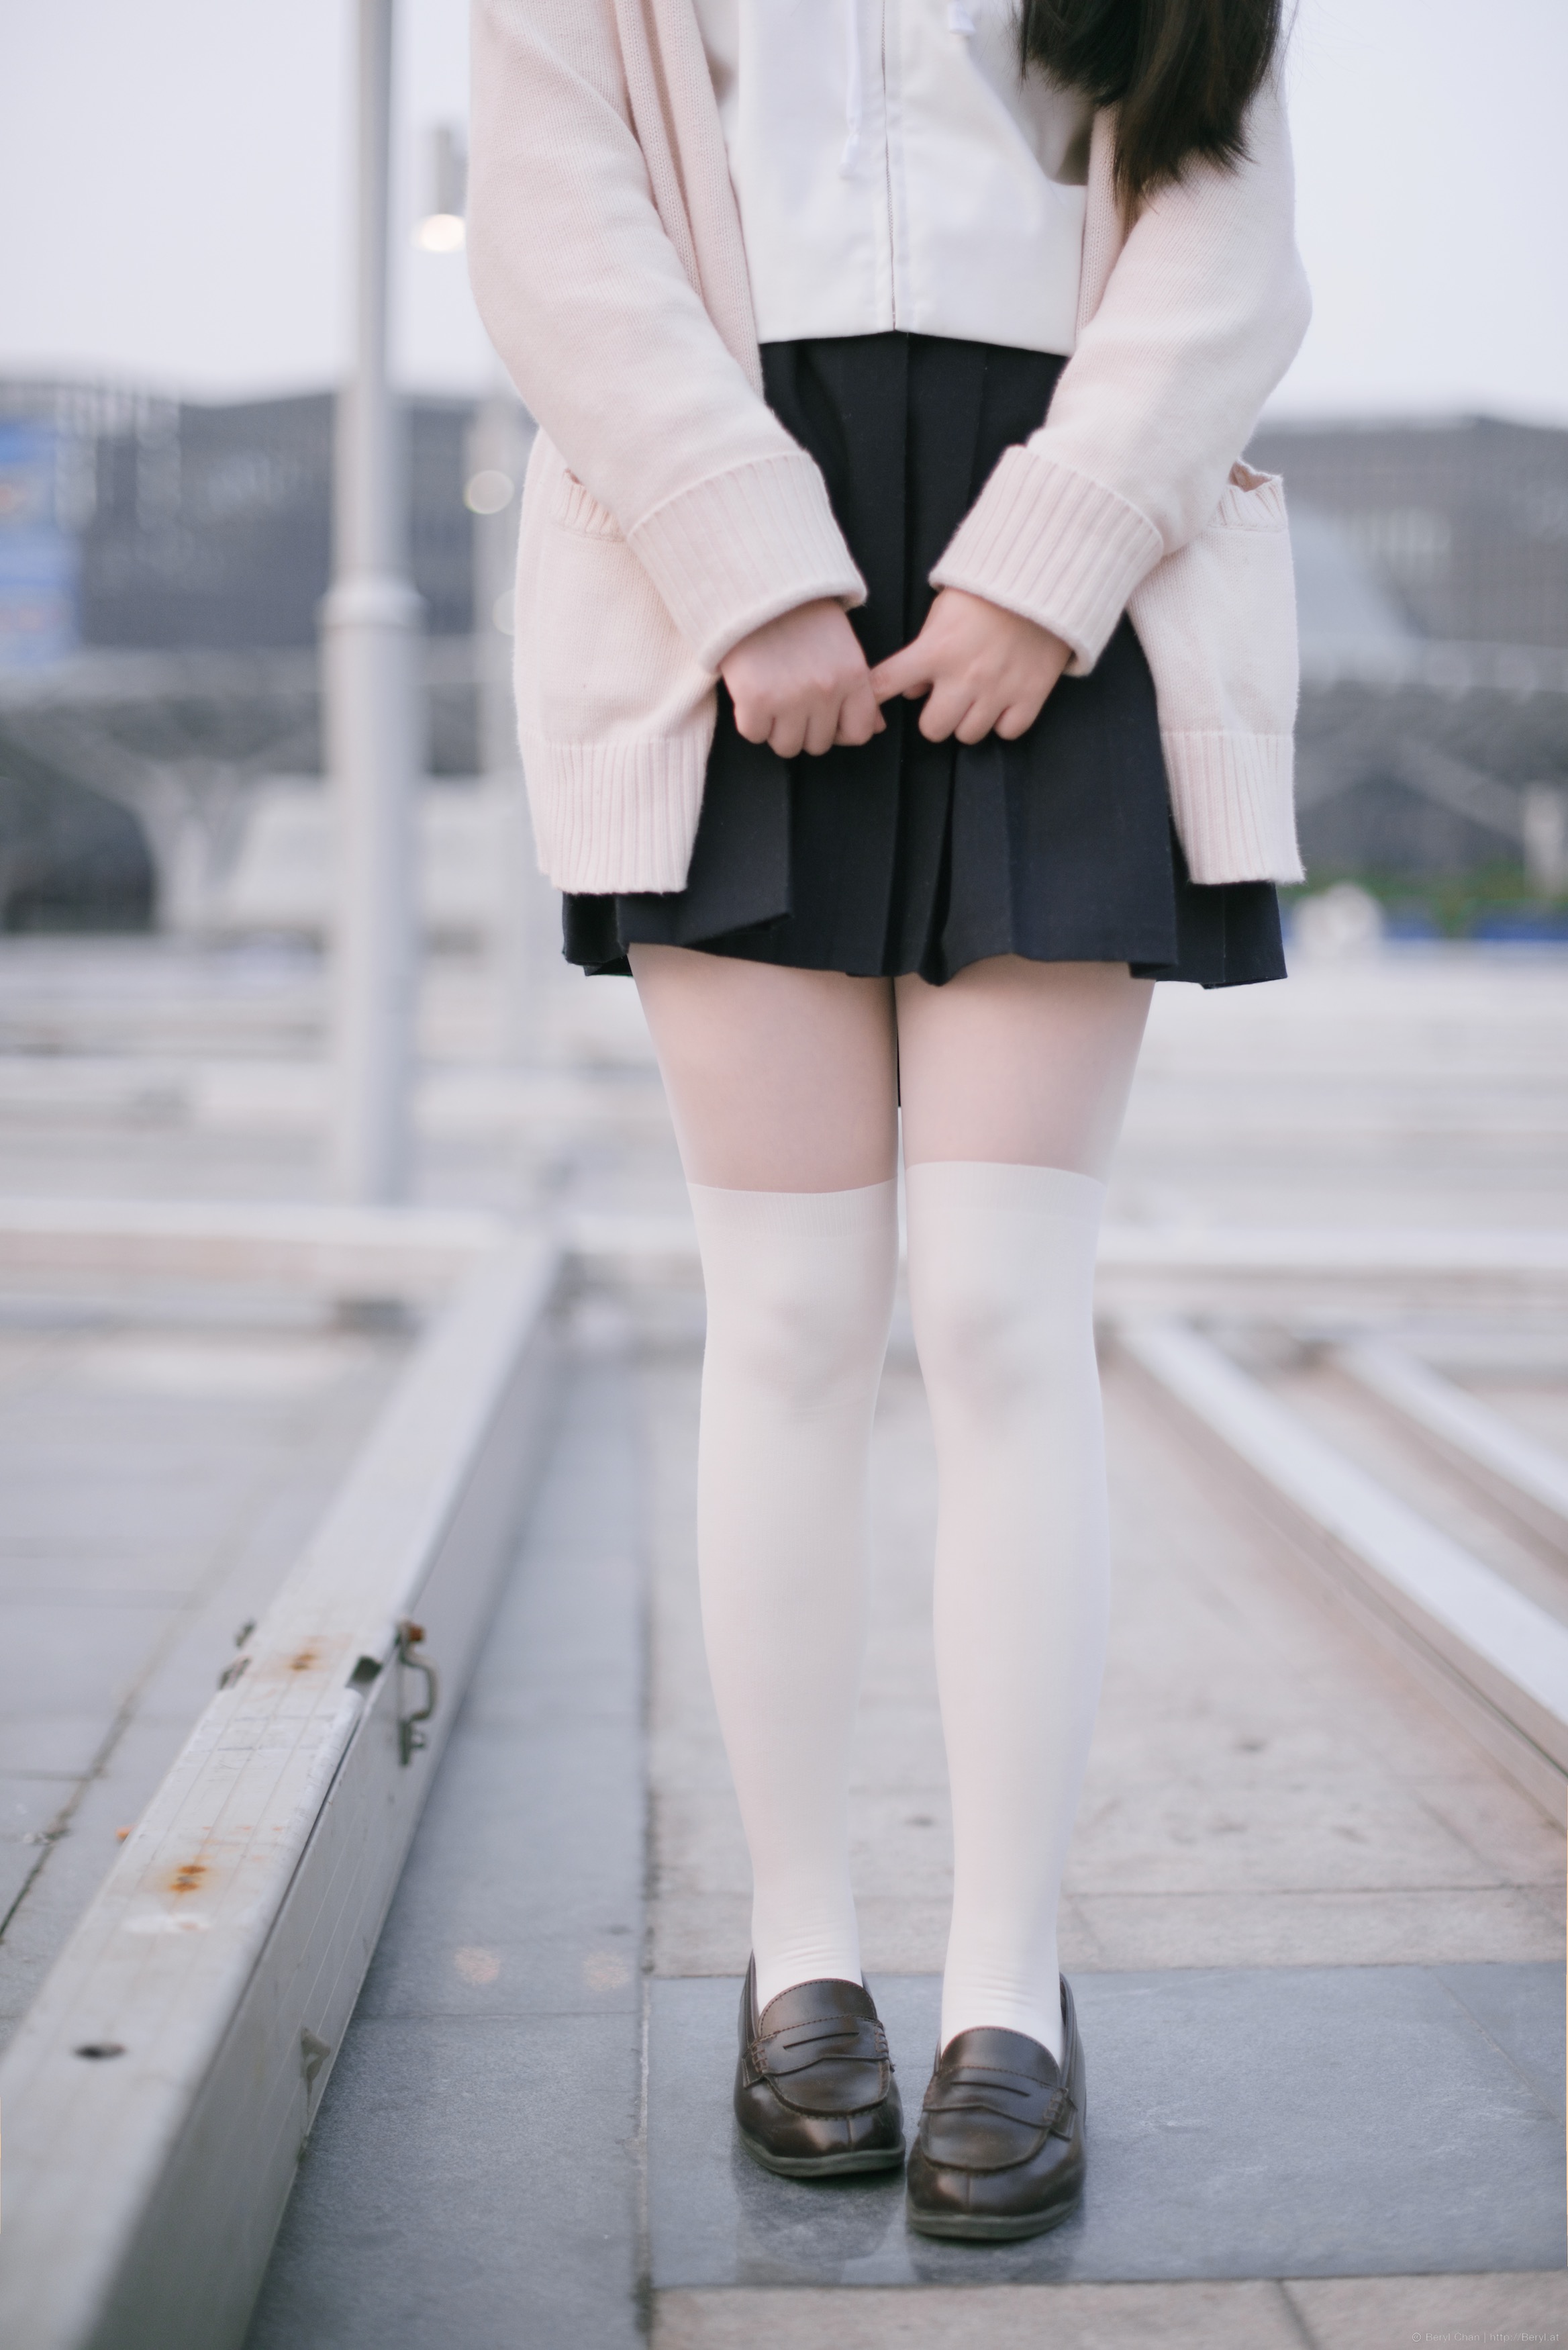
hand, girl, white, leather, cute, leg, fur, model, spring, clean, fashion, clothing, jacket, outerwear, human body, shoes, hands, legs, bright, footwear, tiny, faceless, uniform, school, skirt, socks, tights, kneehighsocks, kneesocks, pantyhose, afsnikkor50mmf14g, schoolgirl, sailoruniform, kneehigh, dressing, abdomen, photo shoot